Gradište Monastery

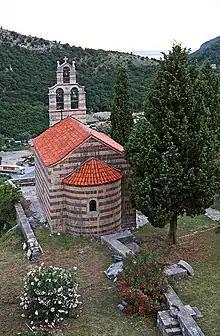
Gradište Monastery

Gradište Monastery is in Buljarica, Montenegro, not far from Petrovac na Moru. Gradište was originally a medieval inn of the old Serbian Empire. It also was affiliated with Kosovo's Visoki Dečani Monastery. Founded in 1116, the monastery consists of three churches and a dormitory. The three churches are St. Nicholas', built in 1610; the Assumption of the Holy Mother of God, whose frescoes date from 1620s; and Saint Sava's, both the former built in 1855 and the latter built in the early 1500s.